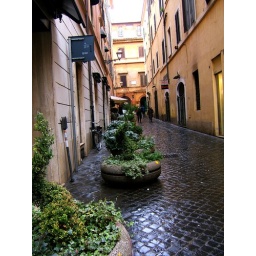
Plant pots on a side street near the Spanish Steps